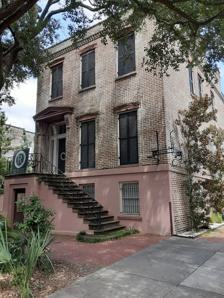
Building: Augustus Barié Property
Country: United States of America
Year built: 1857
Historic house in Savannah, Georgia Augustus Barié Property The building in 2021 General information Location Savannah , Georgia , U.S. Address 222 East Jones Street Coordinates 32°04′18″N 81°05′28″W / 32.0718°N 81.0910°W / 32.0718; -81.0910 Completed 1857 (168 years ago) ( 1857 ) Technical details Floor count 3 The Augustus Barié Property is a home in Savannah, Georgia , United States. It is located at 222 East Jones Street . The building is part of the Savannah Historic District , and in a survey for the Historic Savannah Foundation , Mary Lane Morrison found the building to be of significant status. It was built for Augustus Montfort Barié in (1815–1904) in 1857, and sold to George Dillon at year's end for $5,500. By 1859, Dillon had sold the property to John Cunningham, who kept it until 1873. Sign on the corner of 222 East Jones at Lincoln Street See also Buildings in Savannah Historic District References